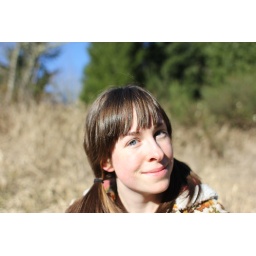
i'm happy because i just watched a really old fish cruise around the lake all alone, it was funny